New York City ethnic enclaves

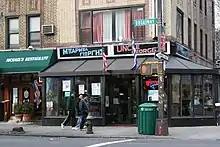
A Greek restaurant in Astoria

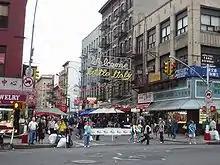
A street in Manhattan's Little Italy. Chinatown's influence can clearly be seen, but one can see there is a small Italian community left.

Germans starting immigrating to the United States in the 17th century, and until the late 19th century, when Germany was the country of origin for the largest number of immigrants to the United States. In fact, Over one million Germans entered the United States in the 1850s alone.